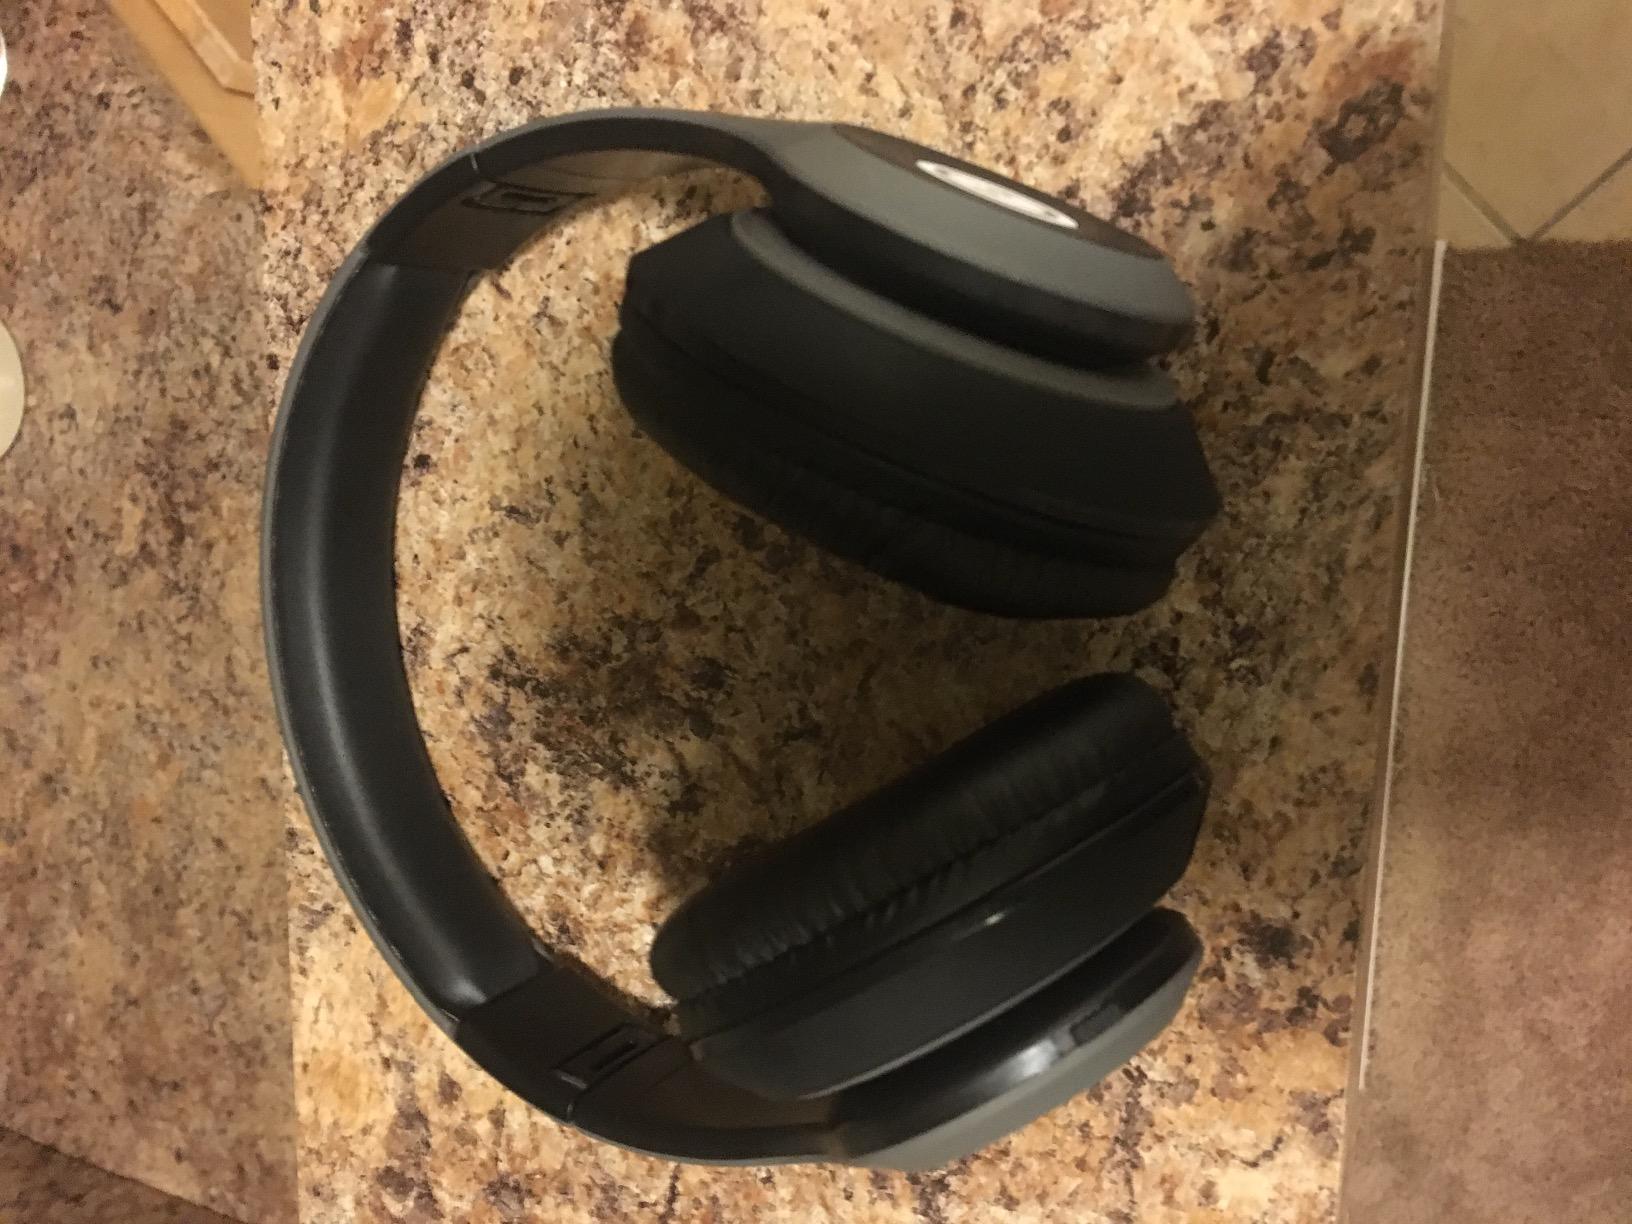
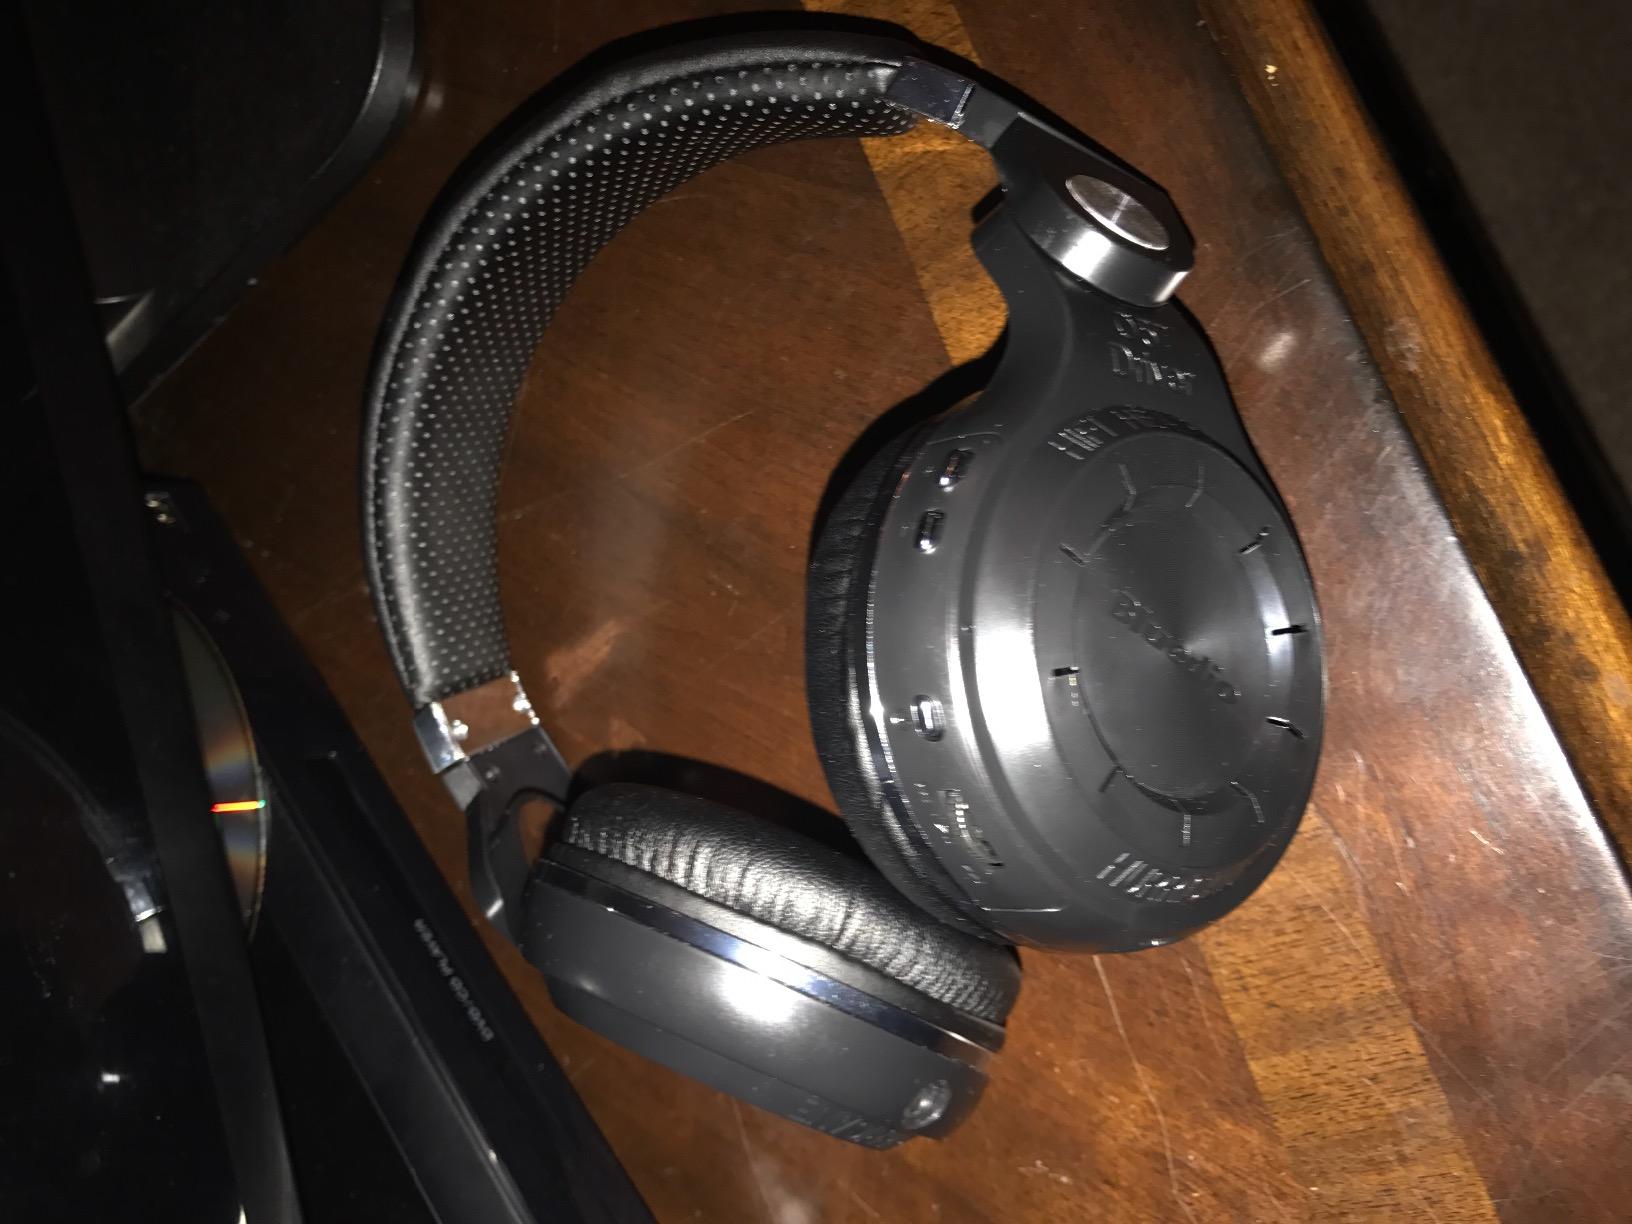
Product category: headphones
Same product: no